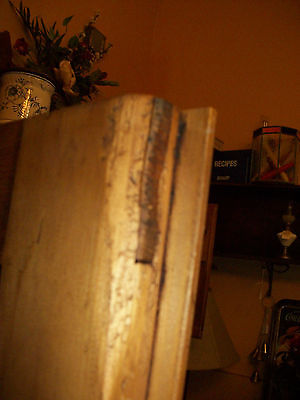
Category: cabinet